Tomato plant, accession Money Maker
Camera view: bottom (45 deg); turntable rotation: 0 degrees
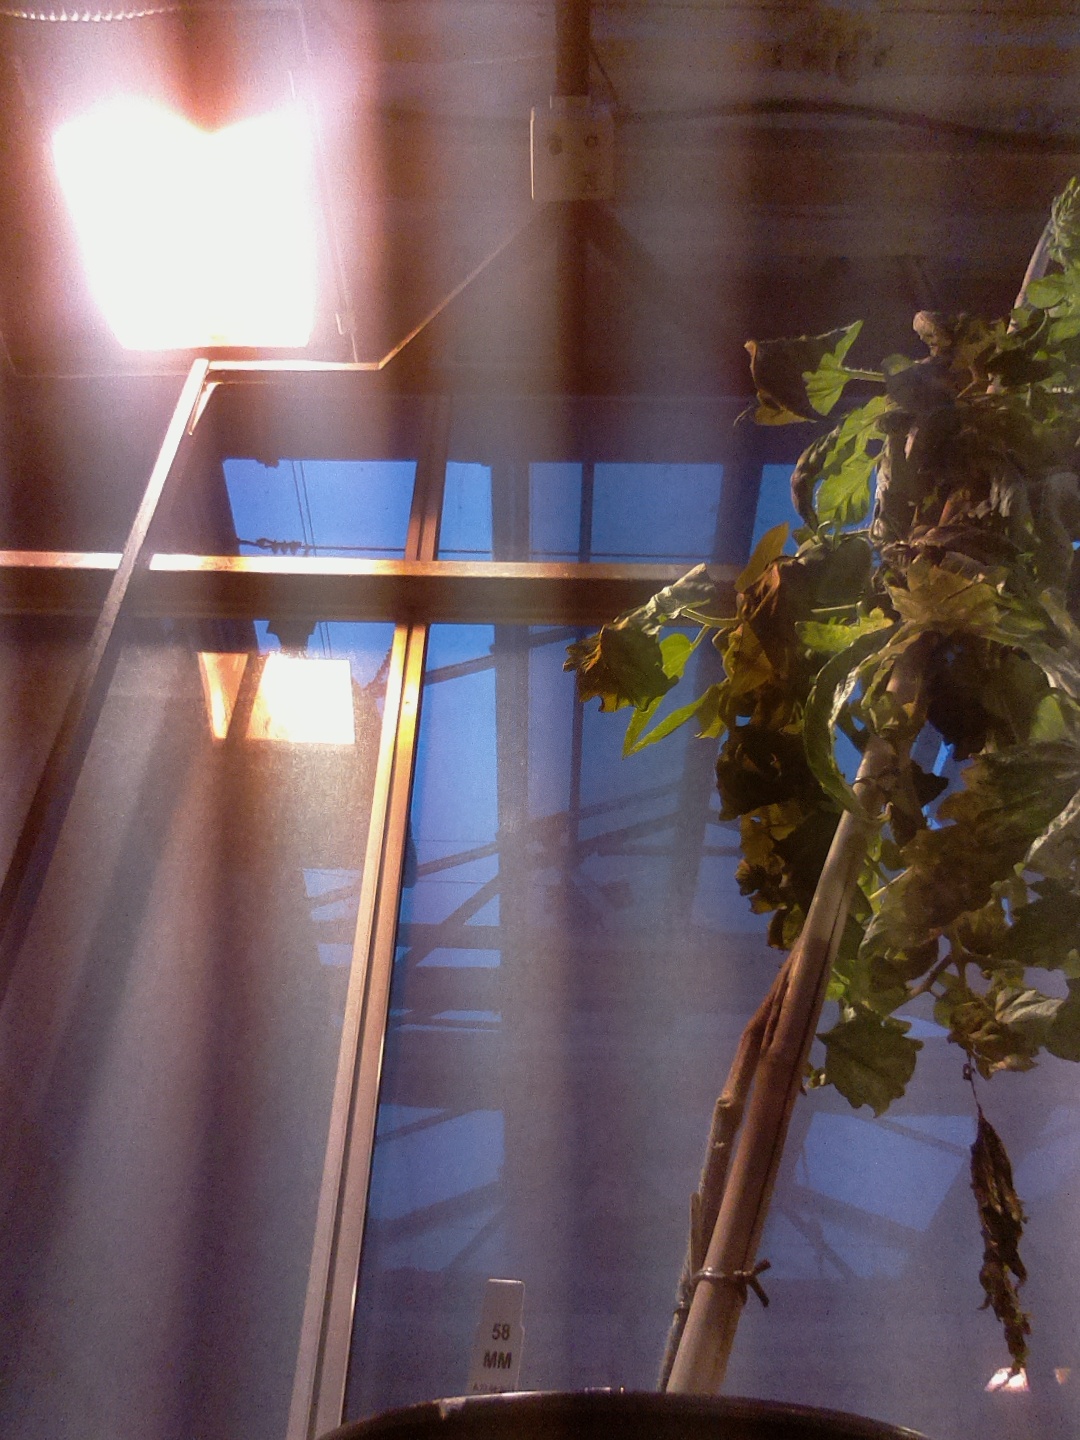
BBCH growth stage 74: 40%-50% of final fruit size